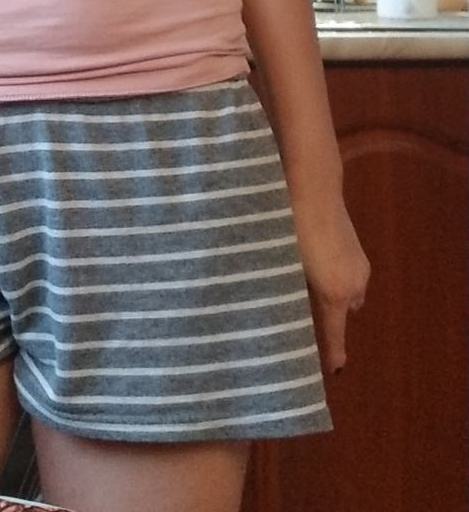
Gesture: no_gesture